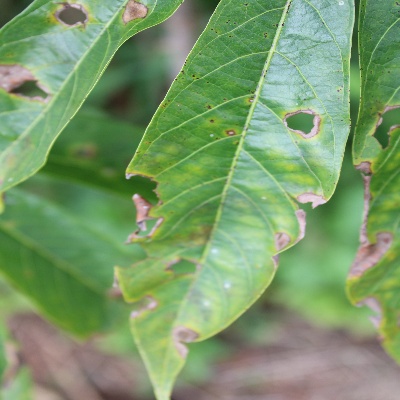
Crop: Cassava
Condition: brown spot